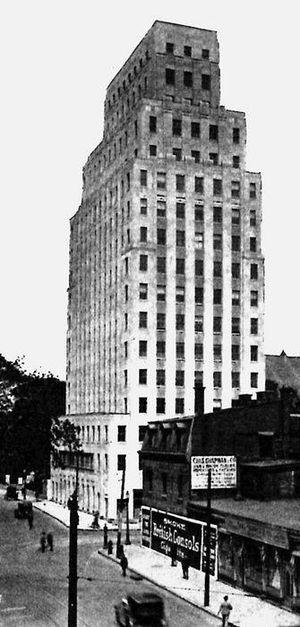
Ross et Macdonald. Architects’ Building, Montréal, 1929-1934. Démoli. Photographie tirée de Construction, juin 1931